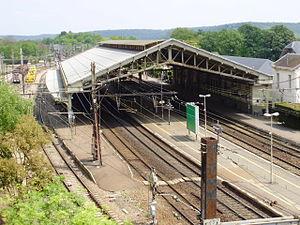
Gare d'Étampes, Essonne, France (Vue générale
La gare d'Étampes est une gare ferroviaire française de la ligne de Paris-Austerlitz à Bordeaux-Saint-Jean, située sur le territoire de la commune d'Étampes, dans le département de l'Essonne, en région Île-de-France.